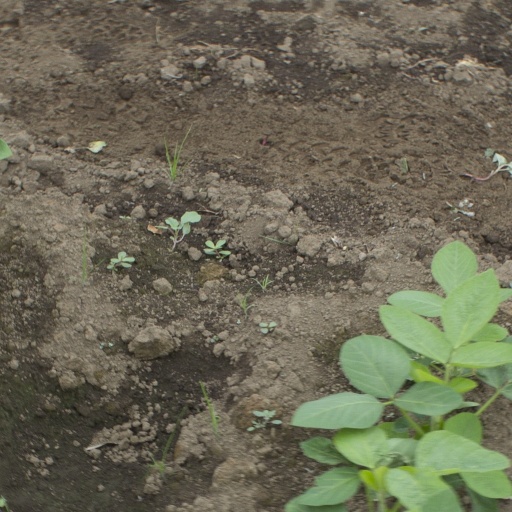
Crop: soybean